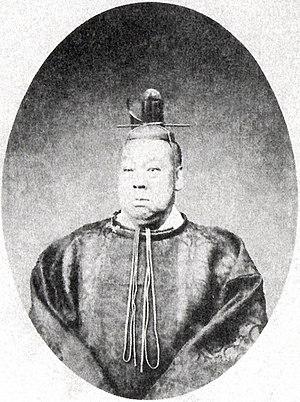
Sō Yoshiyori, est un daimyo du clan Sō du domaine de Tsushima à la fin de l'époque d'Edo de l'histoire du Japon.